Cathedral Gardens

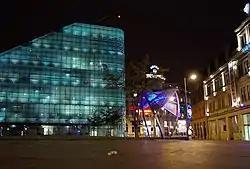
Cathedral Gardens and Urbis at night

Until the Industrial Revolution, Manchester was little more than a small market town, and the town was centred on the cathedral. The area where Cathedral Gardens now stands was enclosed by small cottages. During the Industrial Revolution Manchester expanded rapidly, and its centre shifted further south. Cathedral Gardens is overlooked by Chetham's Library, where Karl Marx and Friedrich Engels wrote.